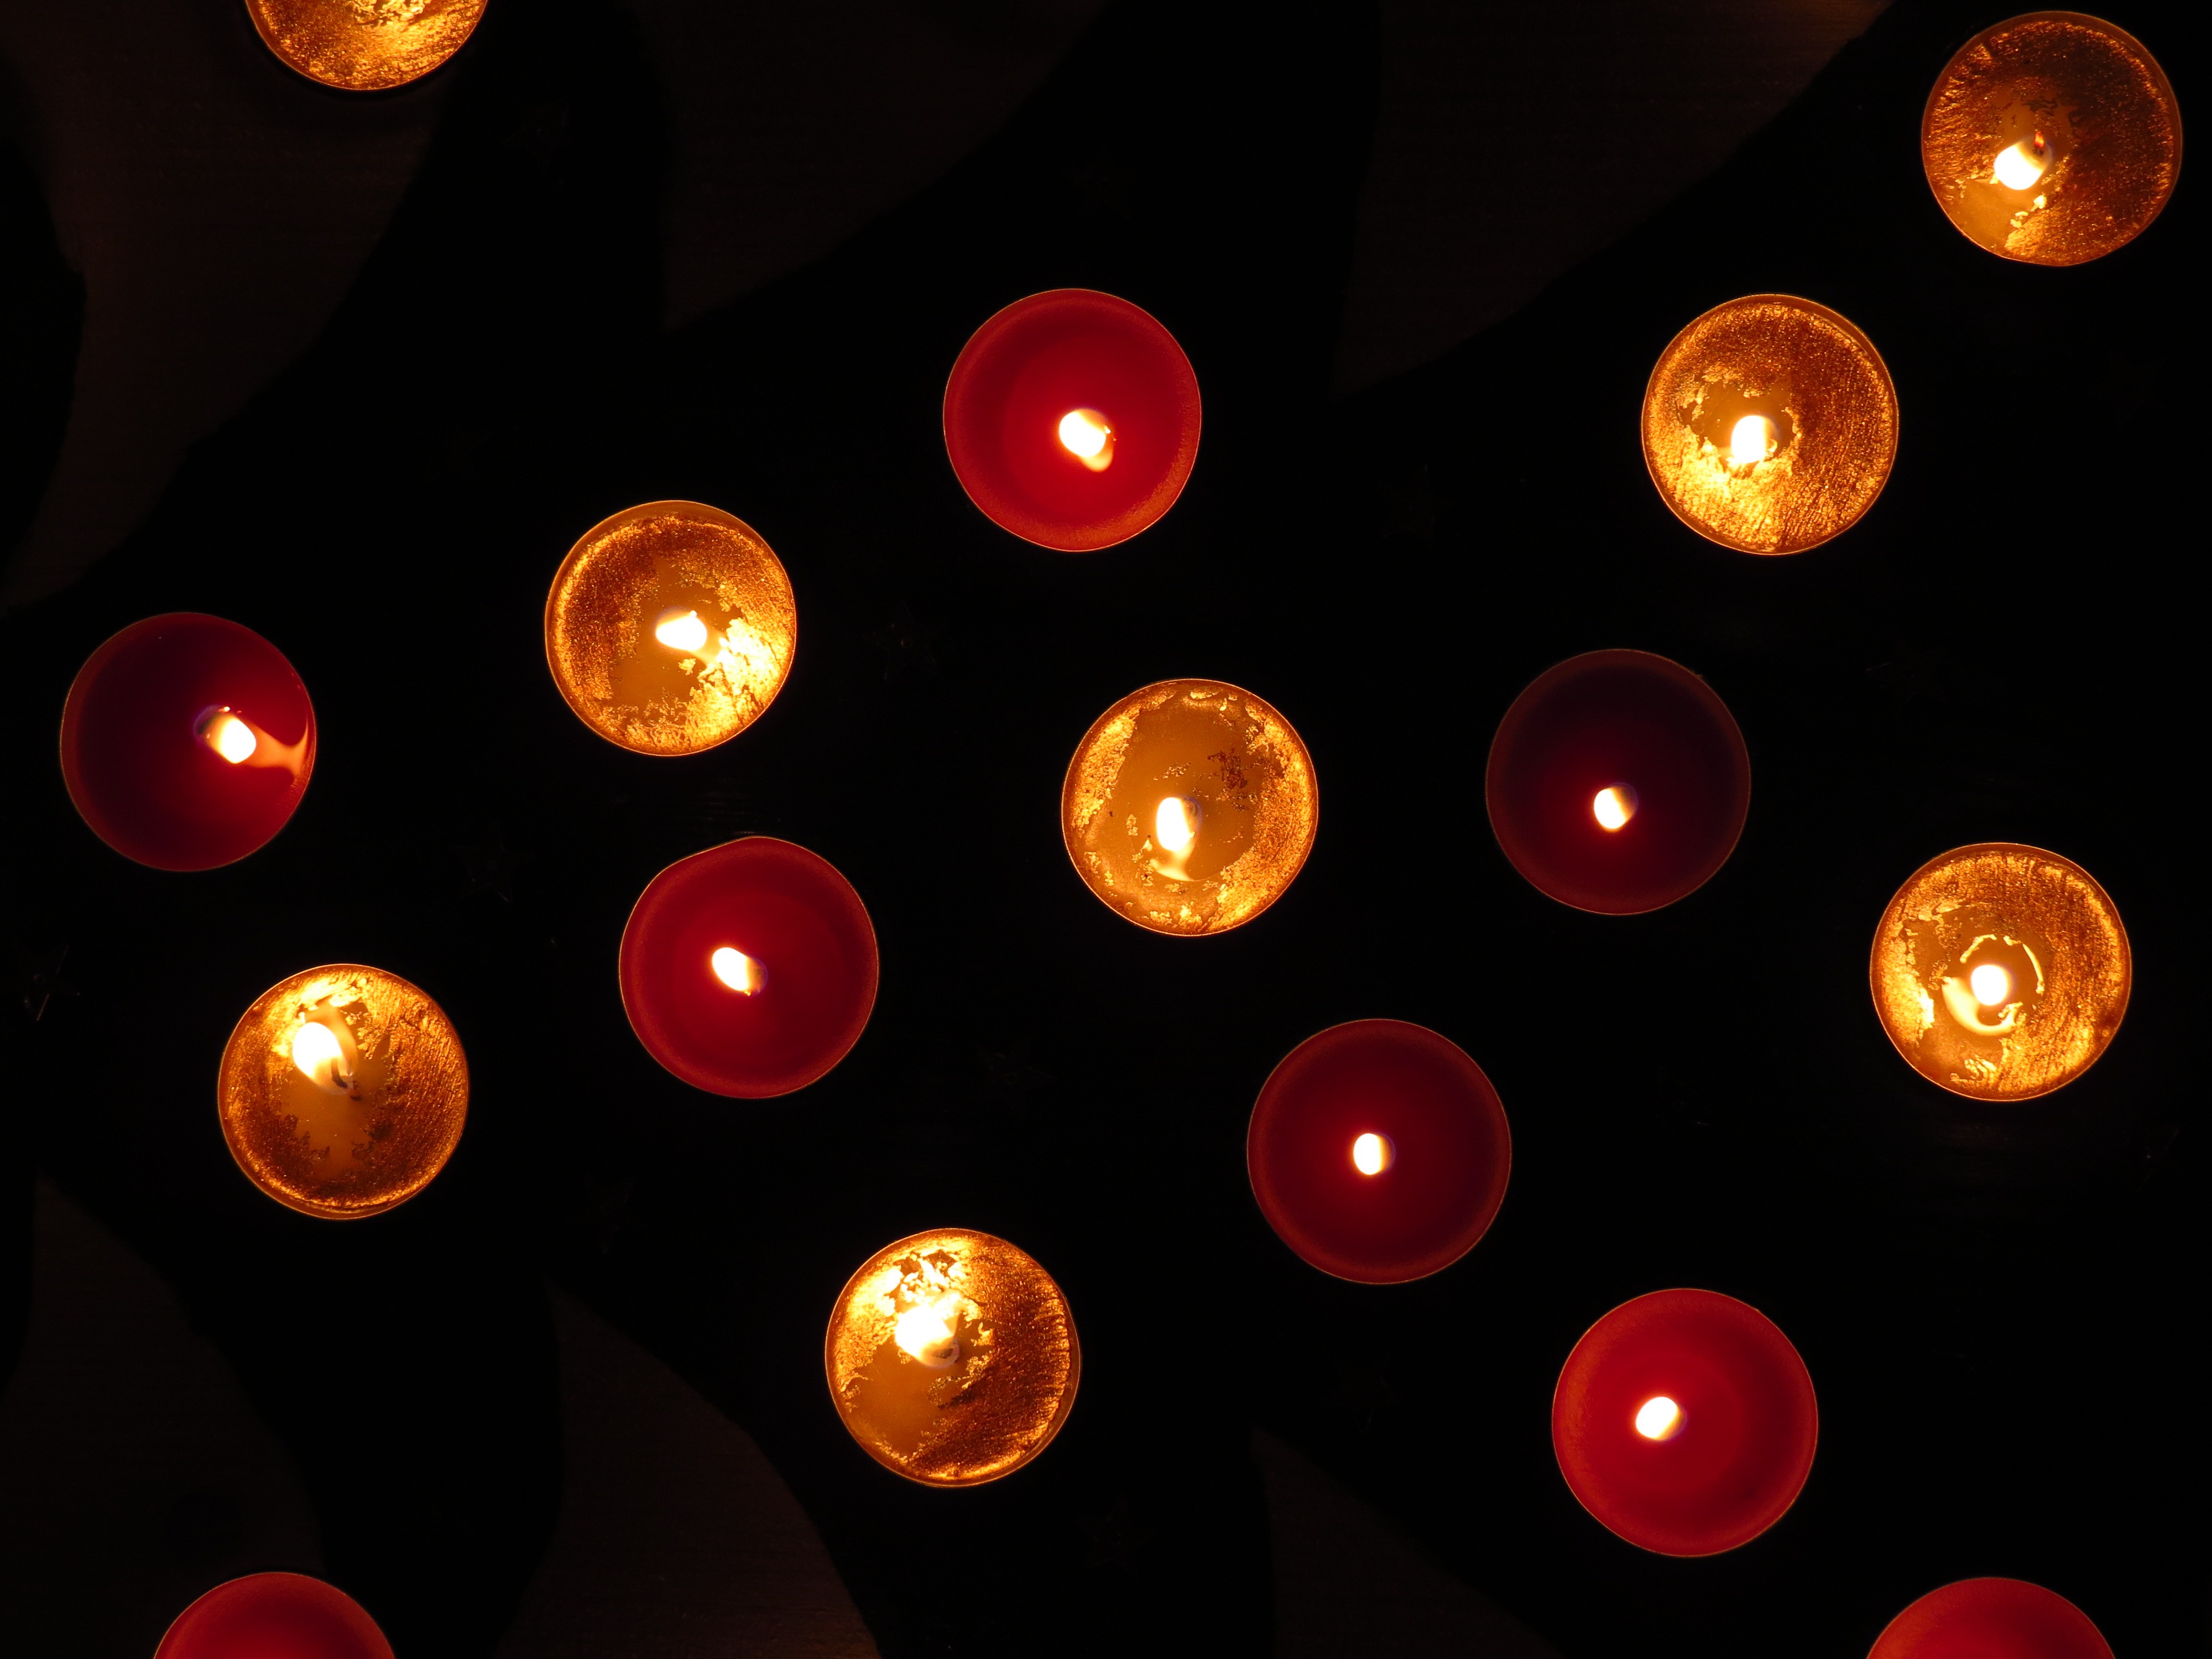
light, night, red, flame, darkness, lighting, circle, burn, christmas time, lights, candles, tea lights